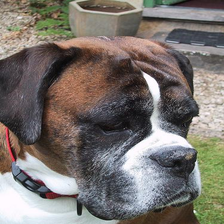
Species: dog
Breed: boxer